Washington Huskies football

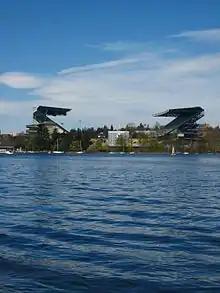
Husky Stadium is one of the loudest college football stadiums in the country

Washington claims two national championships in college football: 1960 and 1991.